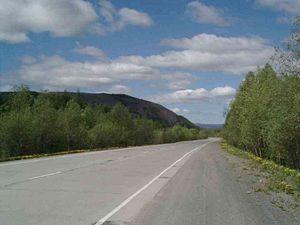
La route de la Léna A360 ou route Amour-Iakoutsk est une route fédérale de la République de Sakha, en Russie, reliant Iakoutsk à Skovorodino, ville située au sud de la Sibérie, près du fleuve Amour, et gare de chemin de fer sur le Transsibérien.